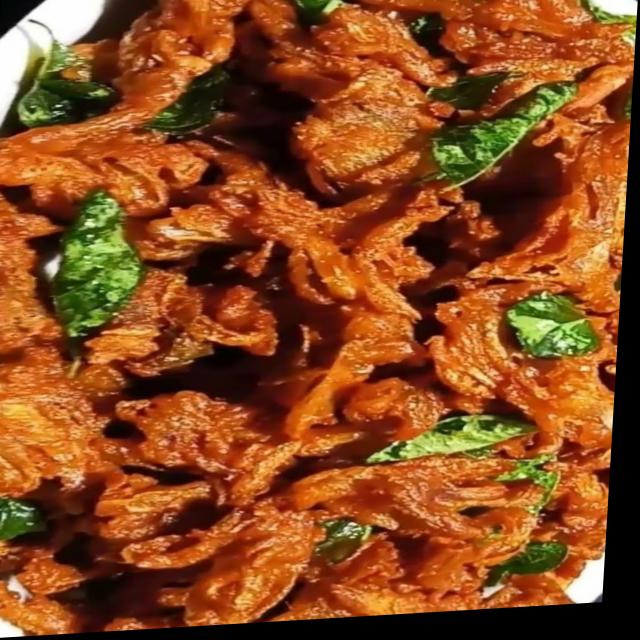
Dish: pakode